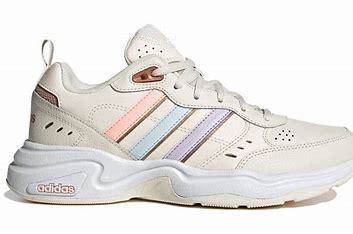
Brand: adidas
Model: NEO Strutter Athletic